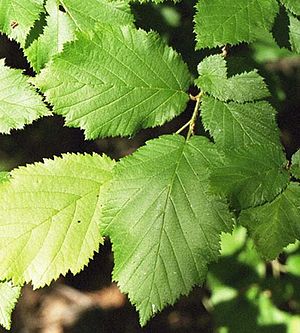
Næbhassel
Løv hos Næbhassel
Løv hos Næbhassel
Næbhassel, også skrevet Næb-Hassel, er en løvfældende busk med en opret, åben vækst. Nødderne er spiselige.